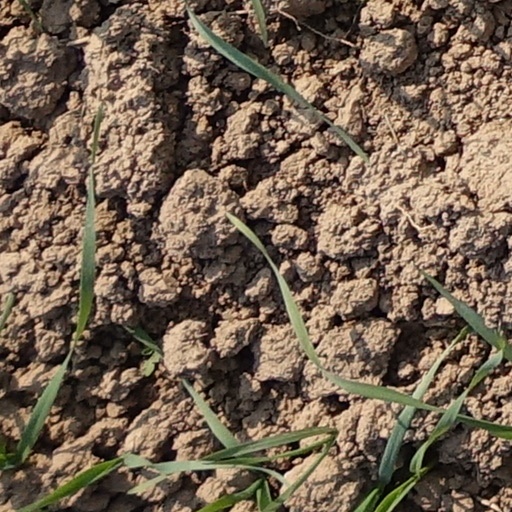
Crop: wheat